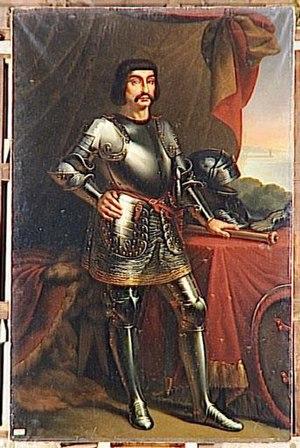
Copie d'après un original conservé au château de Beauregard
Cette page recense, par règne ou mandat politique, les personnalités élevées à la dignité de maréchal de France, grand office de la couronne de France, leur portrait et leurs armoiries.